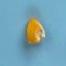
Maize quality: Good